History of Soviet Russia and the Soviet Union (1917–1927)

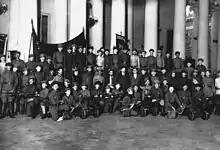
The dissolution of the Constituent Assembly on 6 January 1918. The Tauride Palace is locked and guarded by Trotsky, Sverdlov, Zinoviev and Lashevich.

In the early days of the October Revolution, the Provisional Government moved against the Bolsheviks, arresting activists and destroying pro-Communist propaganda. The Bolsheviks were able to portray this as an attack against the People's Soviet and garnered support for the Red Guard of Petrograd to take over the Provisional Government. The administrative offices and government buildings were taken with little opposition or bloodshed. The generally accepted end of this transitional revolutionary period, which will lead to the creation of the Union of Soviet Socialist Republics (USSR) lies with the assault and capture of the poorly defended Winter Palace (the traditional home and symbol of power of the Tsar) on the evening of 26 October 1917.